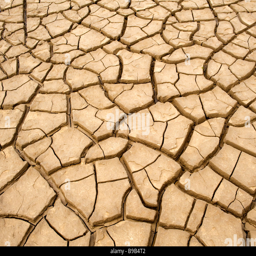
dried and cracked mud on a beach